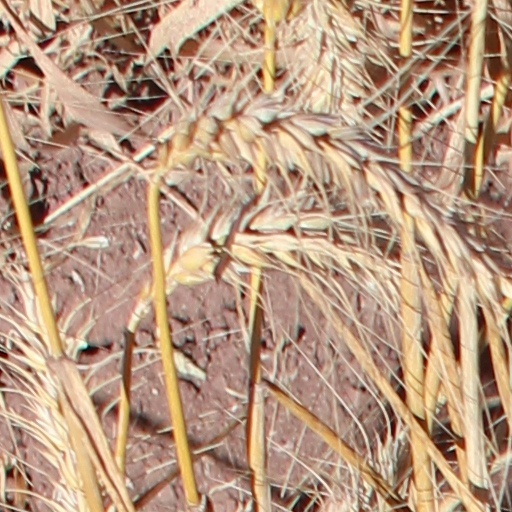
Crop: wheat